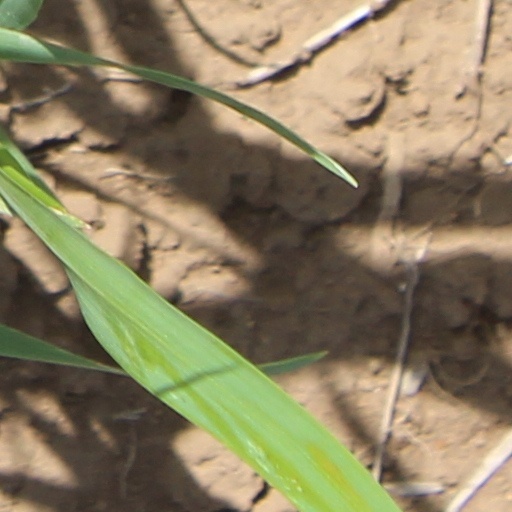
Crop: wheat